Antônio Prado historic center

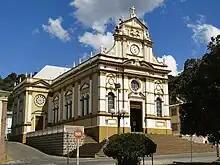
Main Church Sacred Heart of Jesus. Built from 1891 to 1897, it was renovated in 1899 and between 1925 and 1928.

The first records of Antônio Prado date back to the late 19th century when the northeastern region of the state was being colonized by European immigrants, encouraged by the federal government. The first white men to leave their mark in the area were Polish, Russian, and Swedish immigrants who, in 1880, opened a road there as they moved towards the Upper Uruguay region. In the same year, a São Paulo native named Simão David de Oliveira settled at the mouth of the Leão River and Tigre Stream, which became known as Passo do Simão. Shortly after, he built a large wooden shed. The idea of creating a colonial nucleus in Antônio Prado is confirmed by a document from April 29, 1885, and the following year, land demarcations began. The project, dated May 14, 1886, is considered the official founding of the city, which would receive around two thousand Italian immigrants.